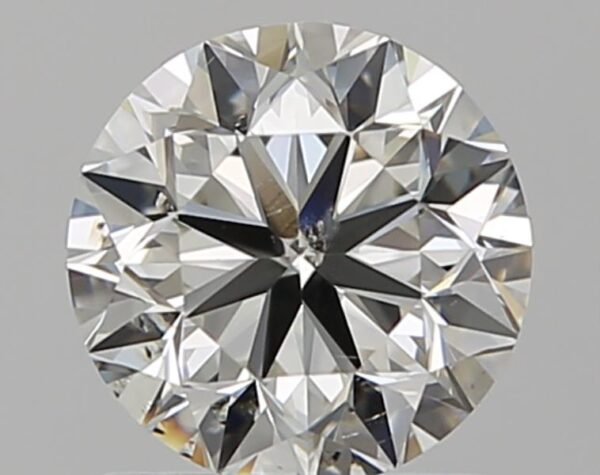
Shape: round
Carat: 1
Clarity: SI2
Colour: J
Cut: VG
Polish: EX
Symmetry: EX
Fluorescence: F
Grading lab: GIA
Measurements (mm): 6.22 x 6.25 x 4